Maritime history of England

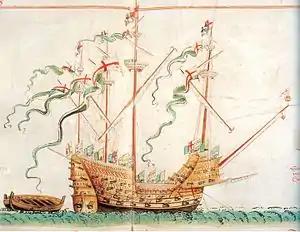
The "Henri Grace à Dieu"

Sir Humphrey Gilbert established a colony in Newfoundland in 1583. The first (unsuccessful) British colony in America was set up by Sir Walter Raleigh at Roanoke, "Virginia" (now North Carolina) in 1585. Only one of the 22 ships sailing to Roanoke was lost. An exploratory voyage had been made the year before. When a re-supply voyage was made the colonists had vanished.